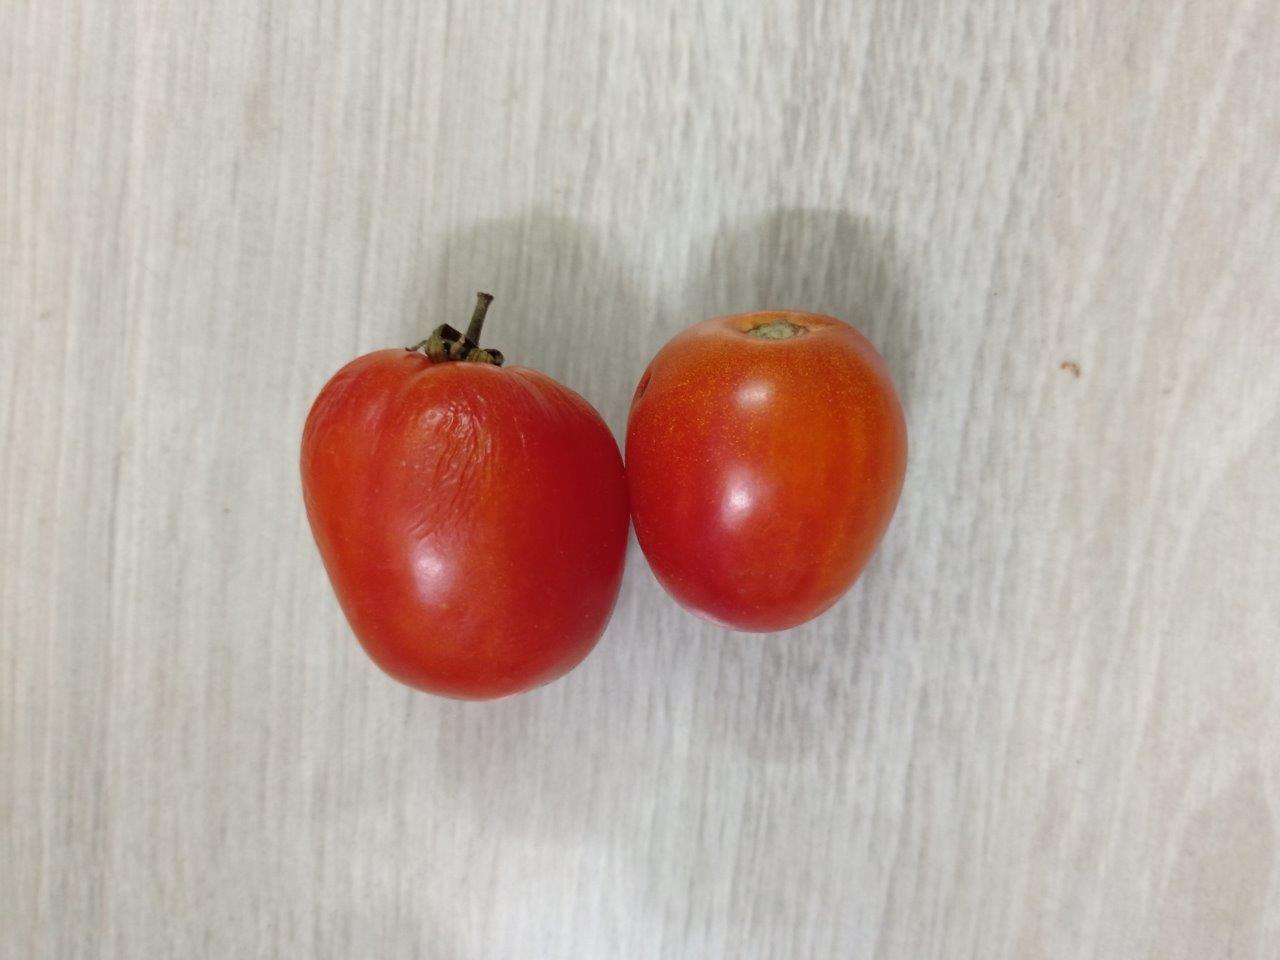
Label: Fresh